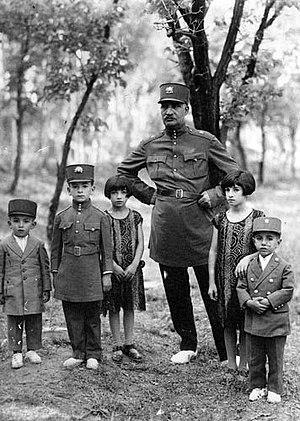
Reza Khan et ses enfants, entre 1923 et 1925
La dynastie Pahlavi est la dernière dynastie iranienne ayant régné sur l'Iran avant l'avènement de la république islamique. Elle fut fondée avec l’État impérial de Perse par Reza Khan en 1925, alors Premier ministre d’Ahmad Chah Qajar, dernier roi de la dynastie des Qadjars.
Reza Chah Pahlavi, aussi écrit Rizā Shāh Pahlevi ou plus rarement Reza Iᵉʳ, Reza Chah Iᵉʳ ou Pahlavi Iᵉʳ, né à Alasht le 15 mars 1878 et mort à Johannesburg le 26 juillet 1944, est l'empereur de Perse de 1925 à 1941 et le fondateur de la dynastie Pahlavi. À différentes époques, il est également connu sous les noms de Reza Pahlavan, Reza Savad-Koohi, Reza Khan, Reza Khan Mir-Panj, Reza Sedar Sepah, Reza Pahlavi, ayant d’abord été militaire, chef des armées, ministre de la Guerre puis Premier ministre avant d'être empereur entre 1925 et 1941.
Ashraf ol-Moulk Pahlavi, née le 26 octobre 1919 à Téhéran et morte le 7 janvier 2016 à Monaco, est une princesse iranienne.